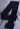
Number: 4